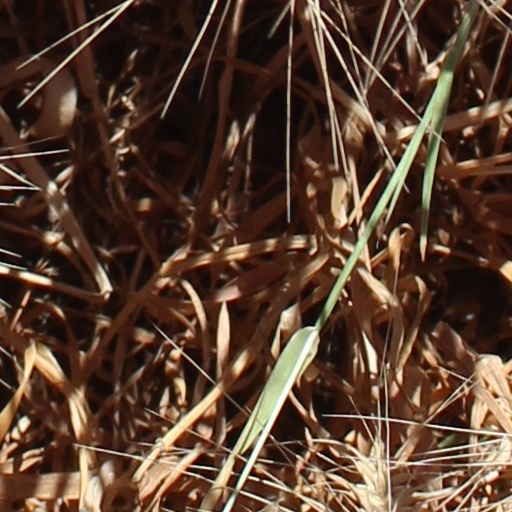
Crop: wheat